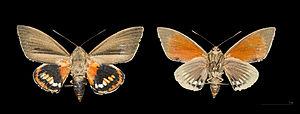
"Paysandisia archon, le Papillon du palmier ou Castnide du palmier, est une espèce de lépidoptères de la famille des Castniidae. Elle est l'unique représentante du genre monotypique Paysandisia. Comme son nom l'indique, sa chenille se nourrit des tiges et des troncs des palmiers. Il est parfois nommé par erreur ""Sphinx du palmier"" ou ""Bombyx du palmier"", mais sa famille est éloignée de la famille des Sphinx ou des Bombyx.